Agape Lodge

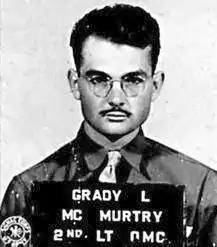
Grady McMurtry was an early Lodge member. He later became head of the O.T.O..

In February 1939, a young college student who had attended the mass, Ayna Sosoyena, was murdered; although police drew no connection to the Lodge, sensationalist local tabloids connected the two, although were unaware that the Lodge was involved with Crowley or Thelema. A sympathetic local radio reporter allowed Smith to explain the purpose of the Mass to allay fears of the group, but the interview was never aired in an agreement with local press that they would drop the story.